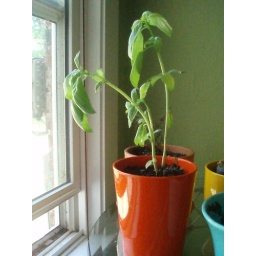
Basil in colorful flower pot